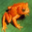
Label: frog